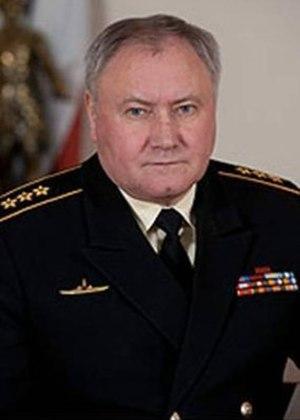
Vladimir Ivanovitch Korolev, né le 1ᵉʳ février 1955, est un amiral de la Marine russe. Il est le commandant en chef de la Marine de guerre de la Fédération de Russie d'avril 2016 à mai 2019.